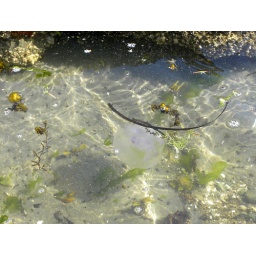
Melibe leonina in clear water